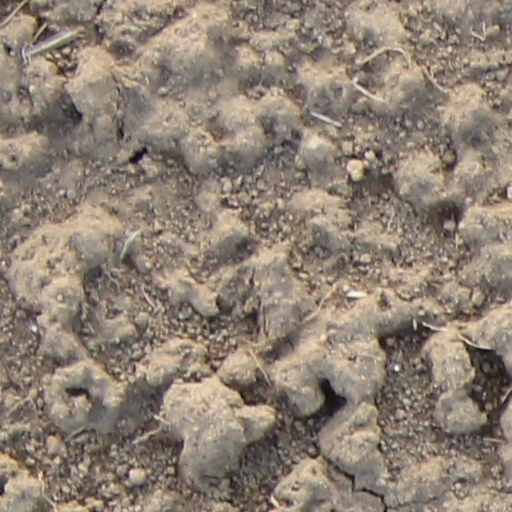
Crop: wheat